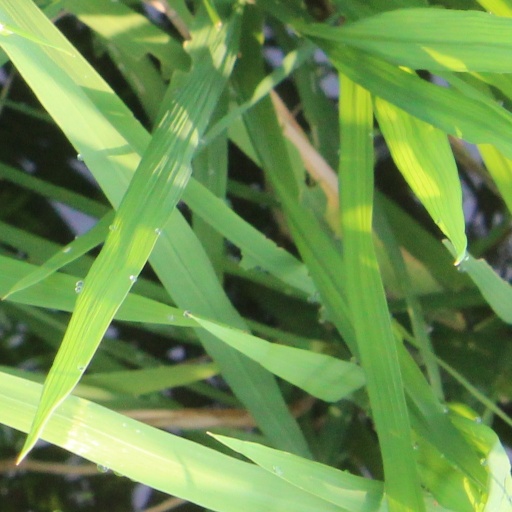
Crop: rice